Françoise Lebrun

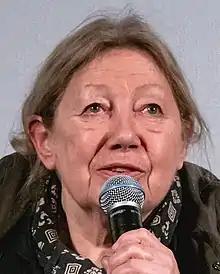
Françoise Lebrun in 2022

She has appeared in many movies, and is especially known for her role as Veronika in Jean Eustache's "The Mother and the Whore" (1973).